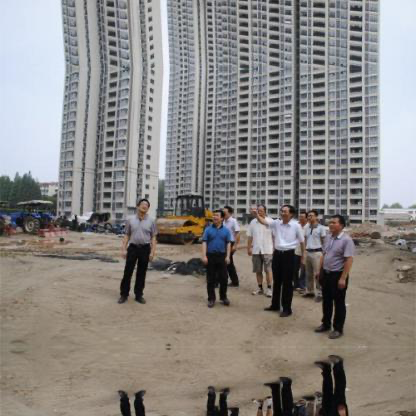
Objects in the image:
label: head
label: head
label: head
label: head
label: head
label: head
label: head
label: head